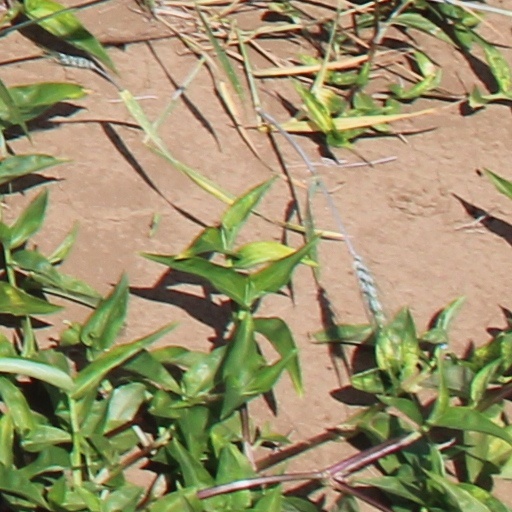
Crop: wheat